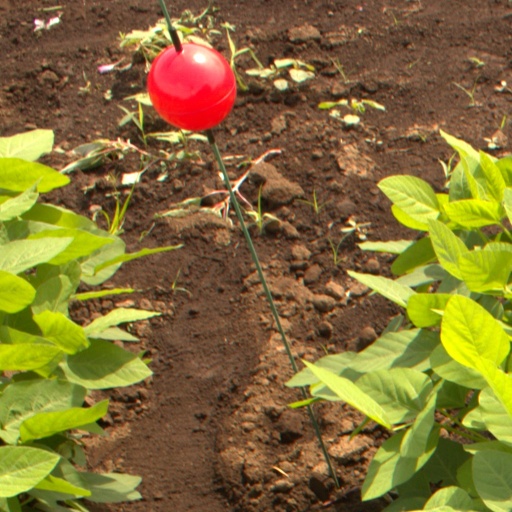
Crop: soybean